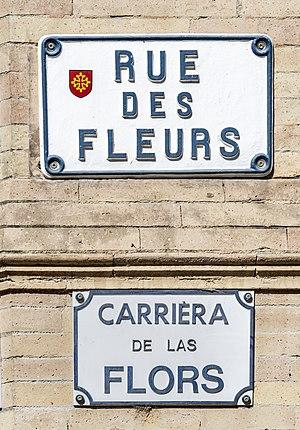
La rue des Fleurs est une rue du centre historique de Toulouse, en France. Elle se situe au cœur du quartier Saint-Étienne, dans le secteur 1 de la ville, et appartient au secteur sauvegardé de Toulouse.